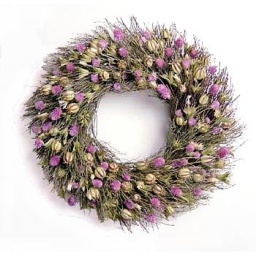
A rich display of nigella pods and pink gomphrena nestled in a bed of winterbud. About 18 inches across.